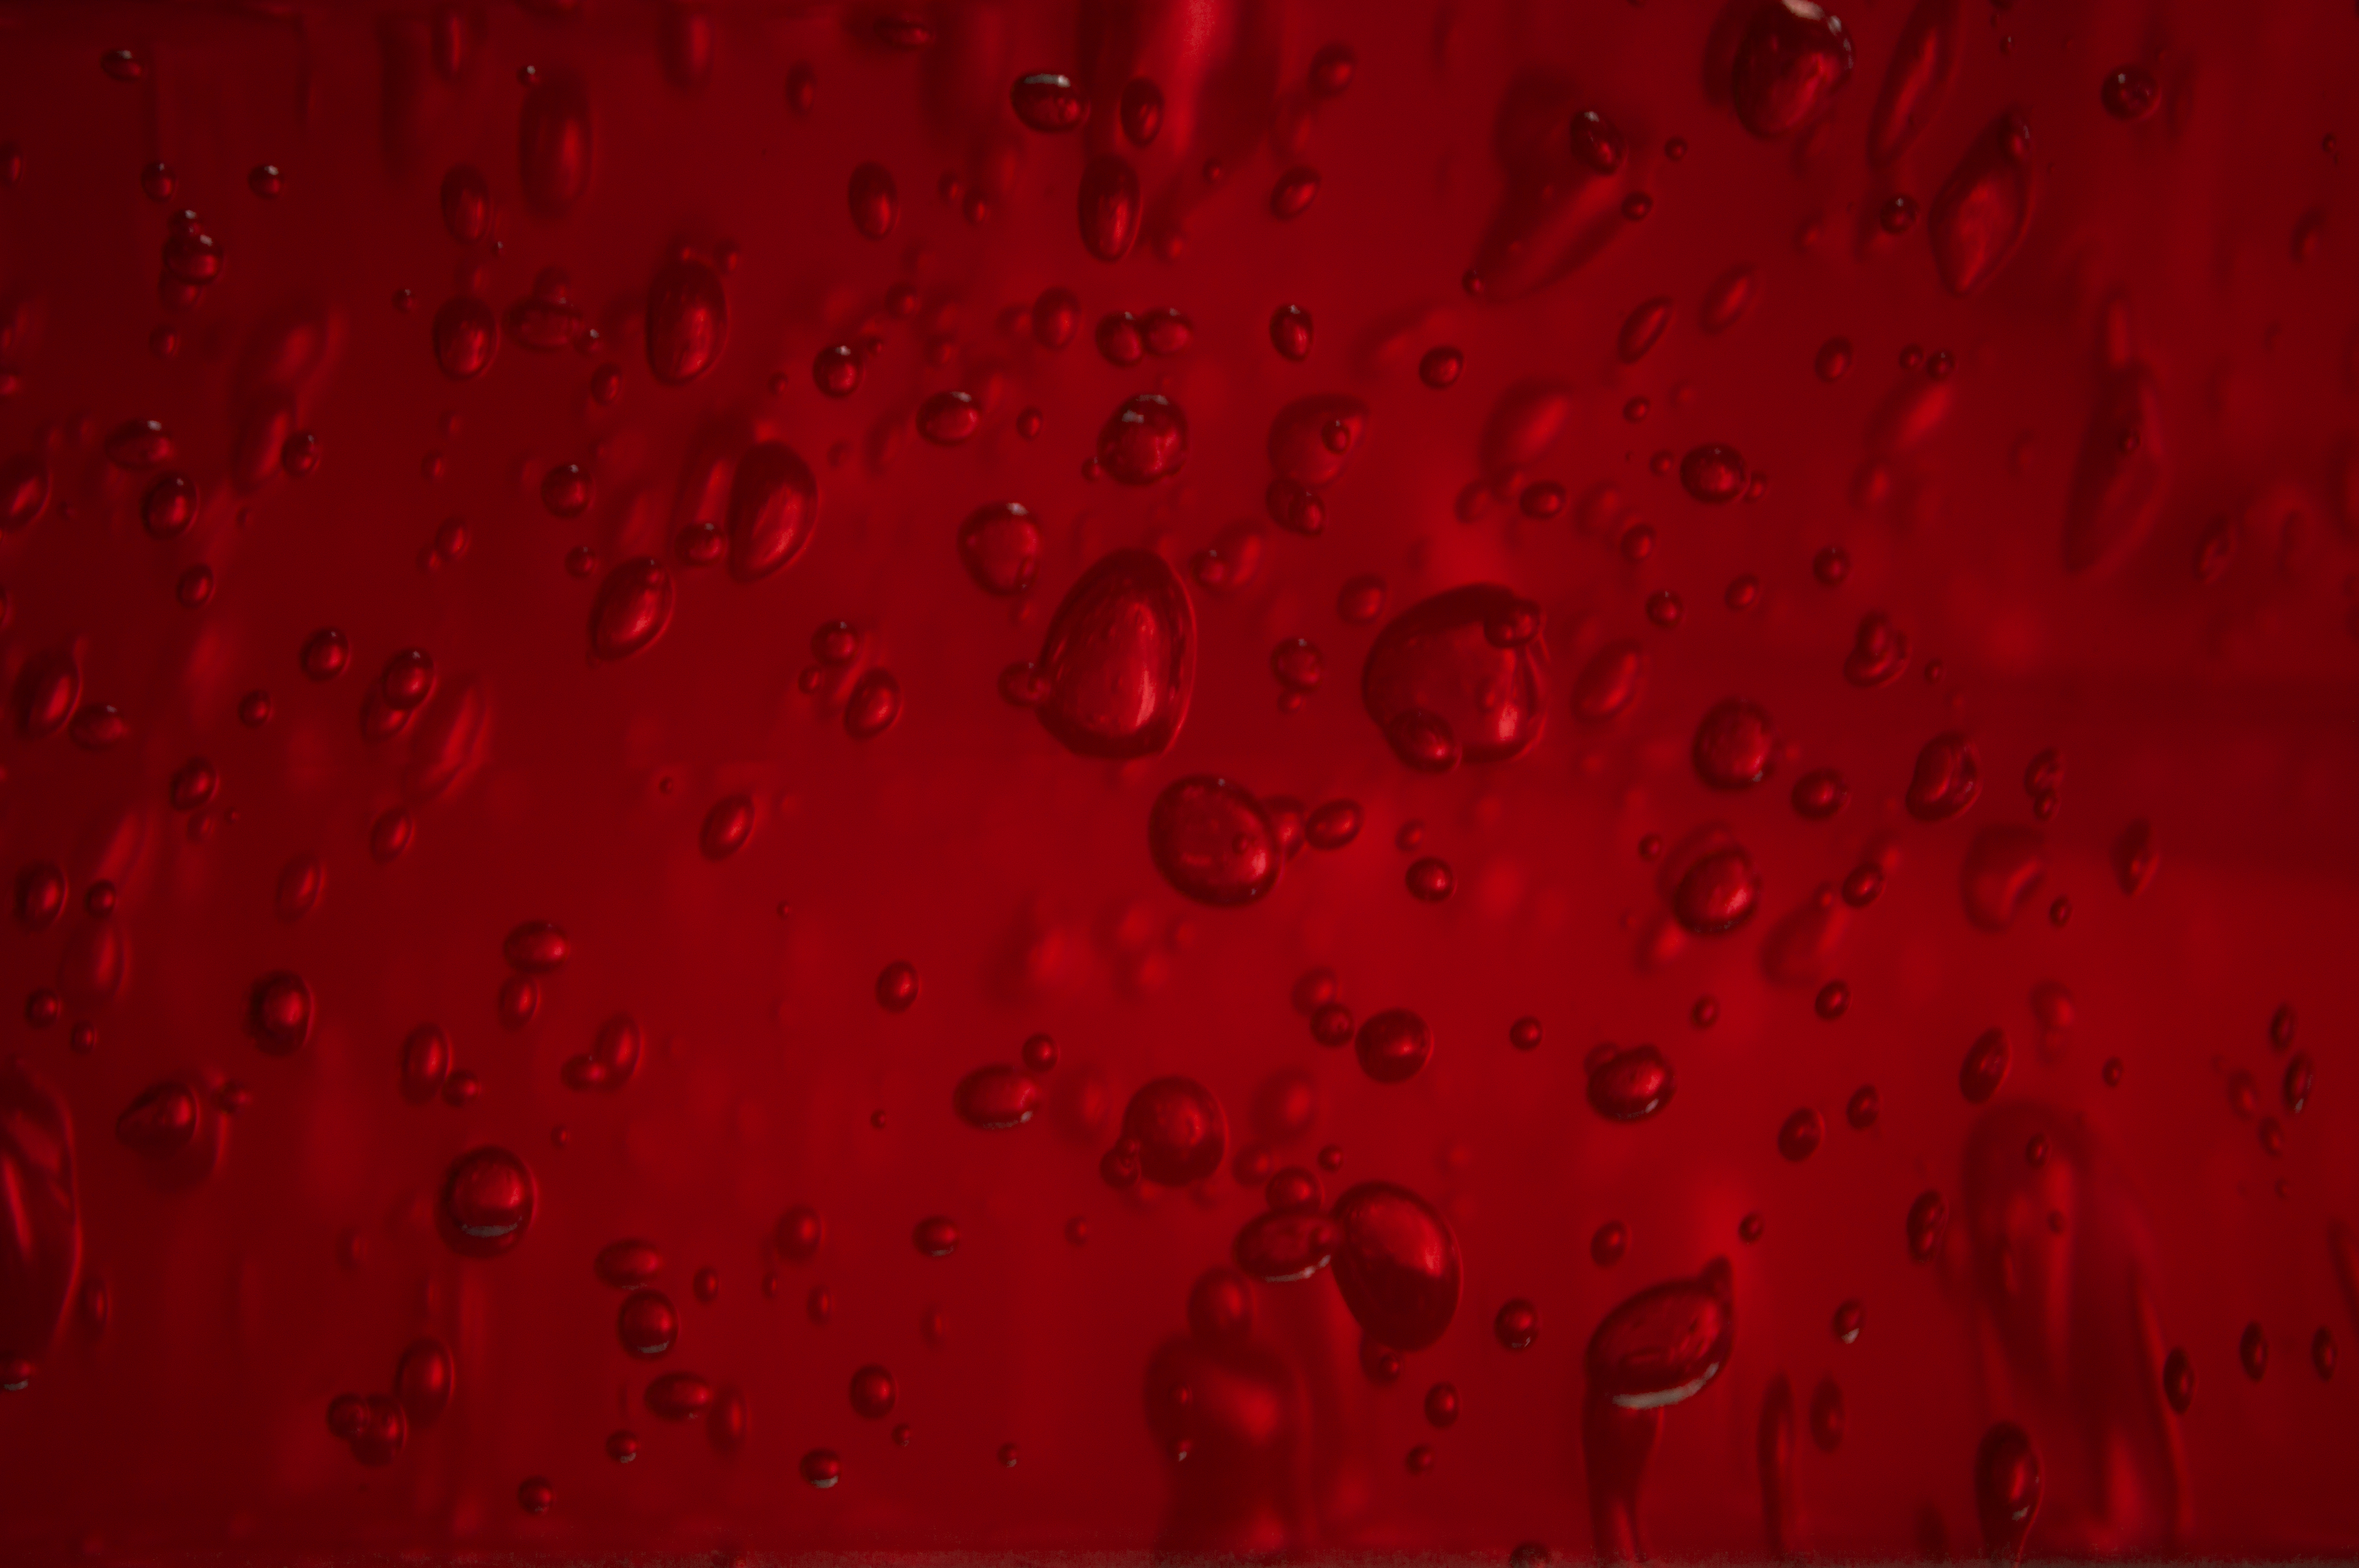
drop, abstract, texture, flower, petal, heart, red, macro, canon, circle, font, bubbles, gel, screenshot, t1i, macro photography, desktopwallpaper, computer wallpaper, geological phenomenon